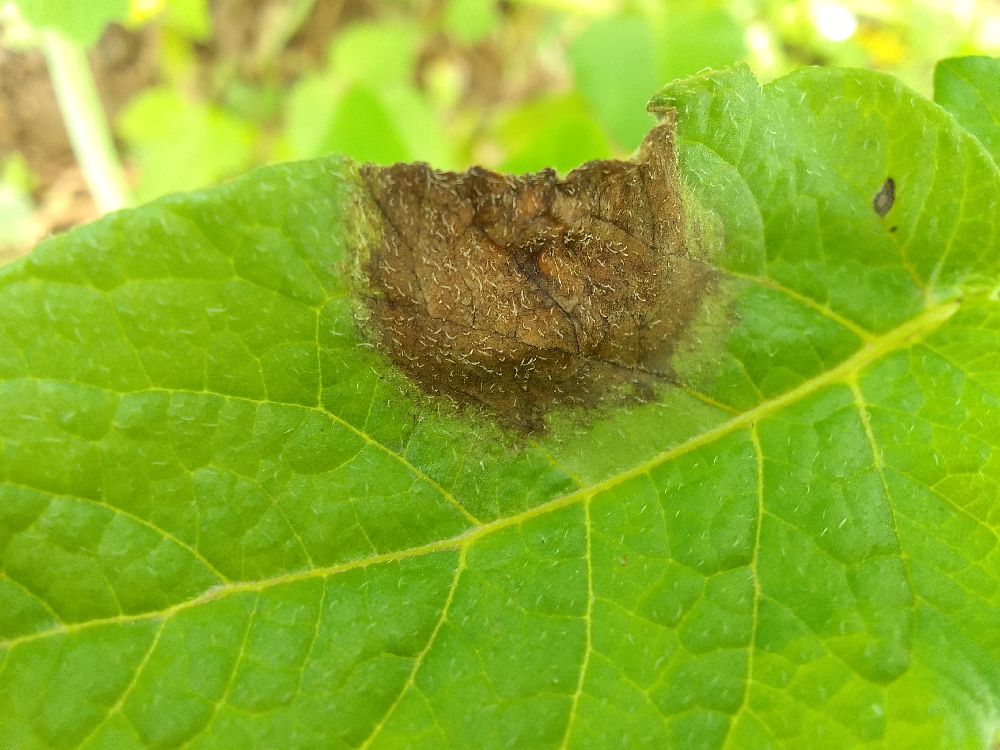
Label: Late blight